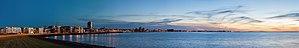
Reykjavik est la capitale de l'Islande. Elle se situe à environ 250 km au sud du cercle polaire arctique, ce qui en fait la capitale la plus septentrionale d'un État souverain. Elle s'étale entre deux fjords, dans une zone comptant de nombreuses sources chaudes, le long d'une baie. Elle est ainsi considérée comme la ville la « plus verte du monde » : on y compte environ 410 m² d'espaces verts par habitant.